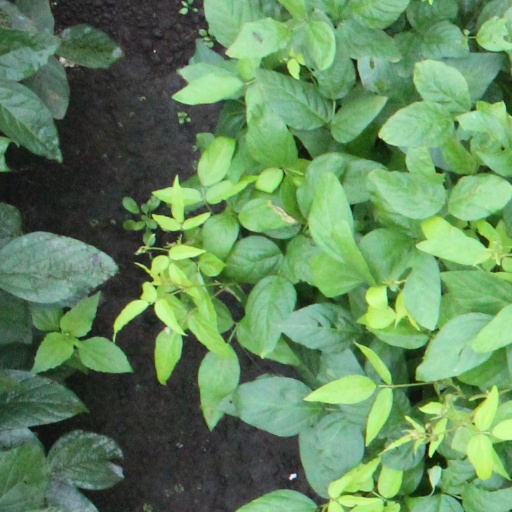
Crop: soybean